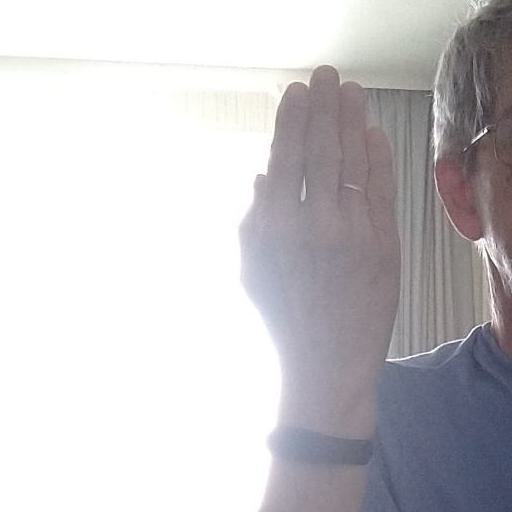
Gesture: stop_inverted